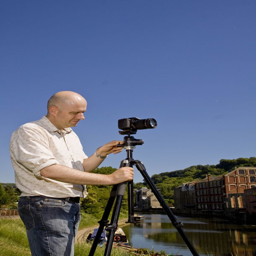
how to clean a tripod : a simple guide to protecting invention